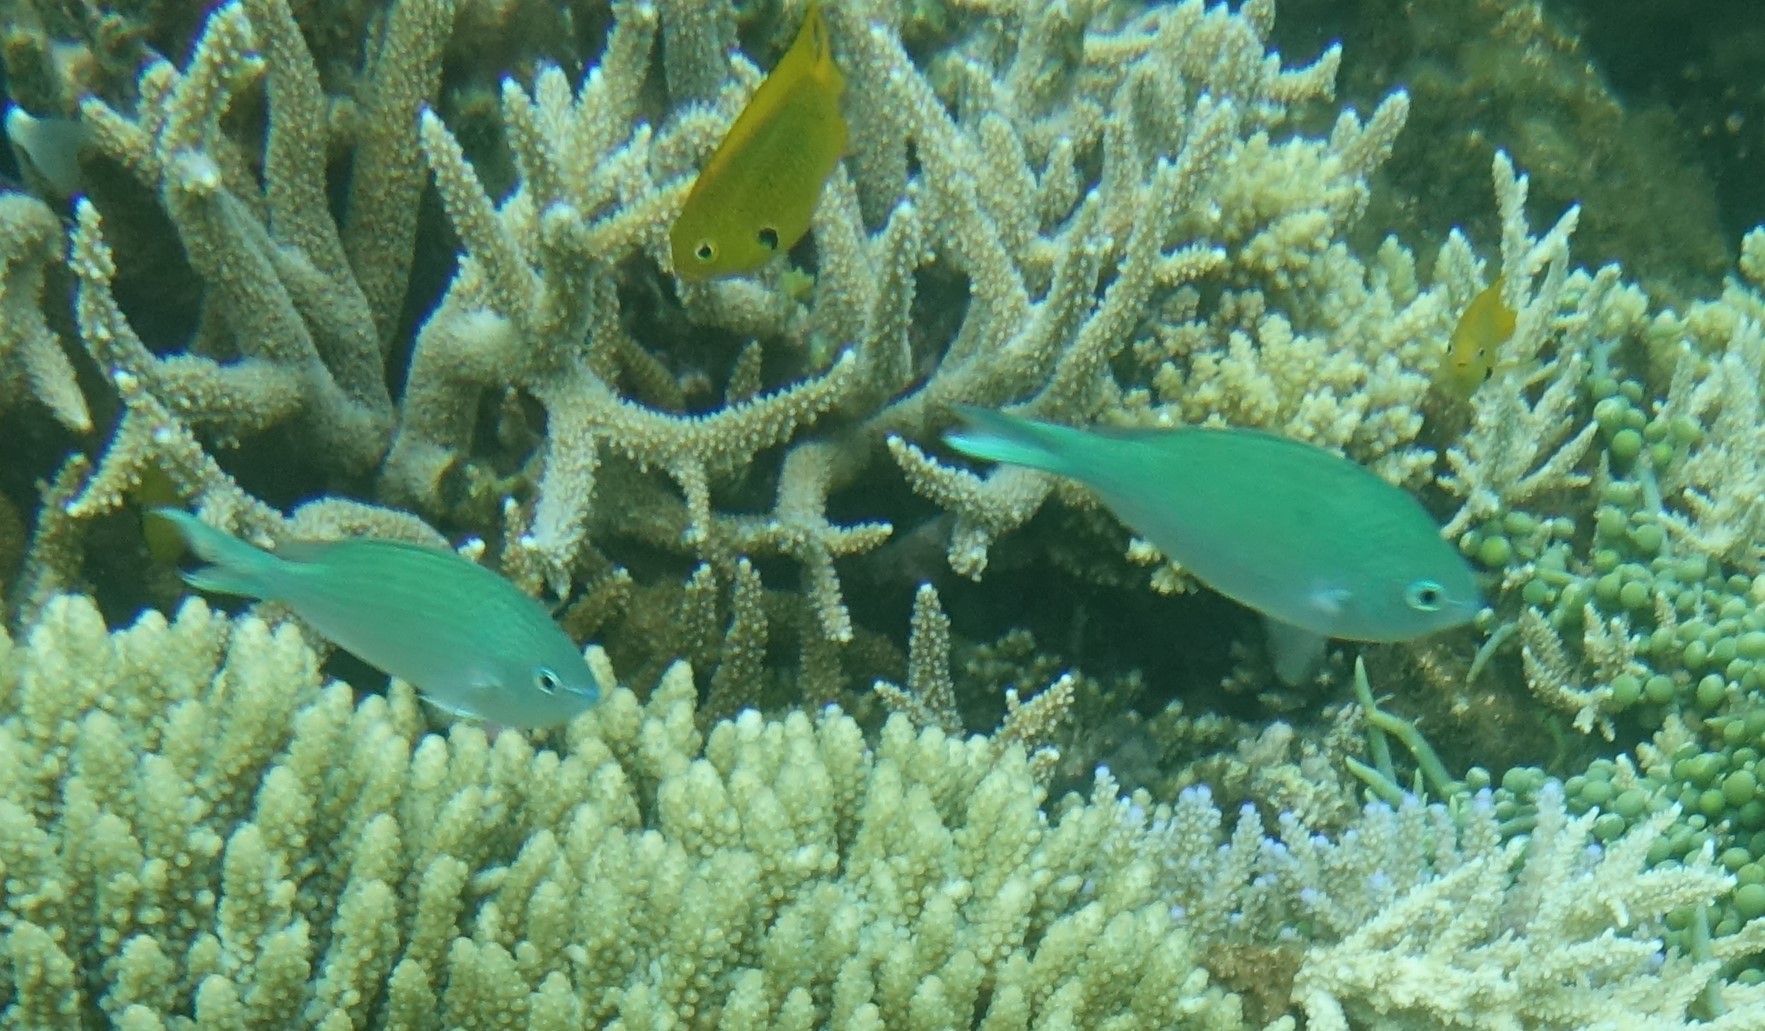
Chromis viridis (Blue-green Chromis)